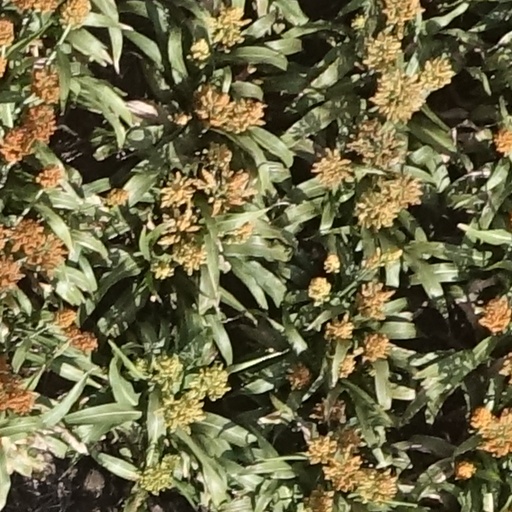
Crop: sorghum